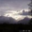
Label: cloud